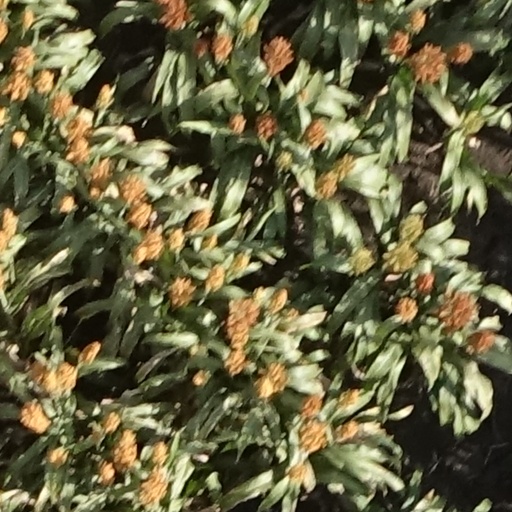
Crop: sorghum